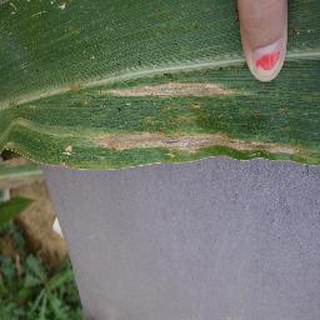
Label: corn_northern_leaf_blight